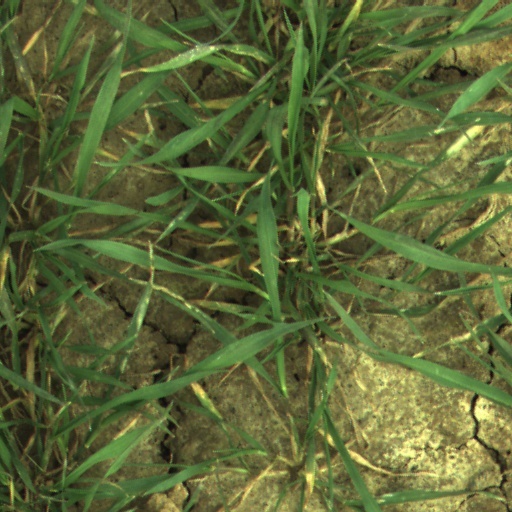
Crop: wheat